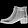
Label: Ankle boot